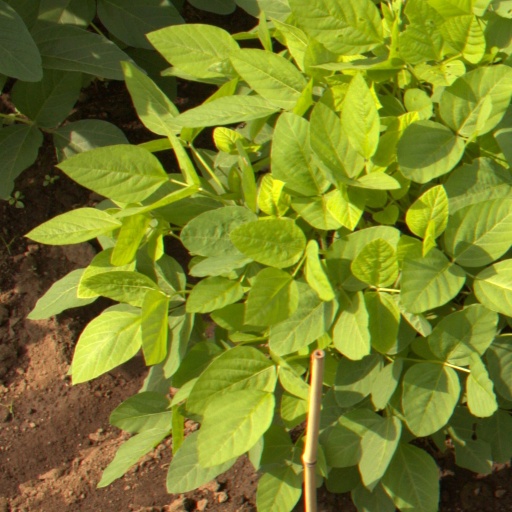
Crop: soybean